Hermie Hopperhead: Scrap Panic

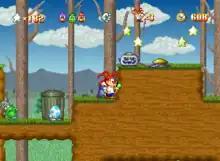
Gameplay screenshot

The player can collect stars, which act as hit points throughout the level. After 100 stars have been collected, they can be used to hatch eggs. Eggs turn into animal assistants such as chickens, dragons, penguins or turtles. Different colored eggs will turn into different animals. These assistants can aid the player by shooting, or flying, and the player can have a maximum of three animal assistants at any time.